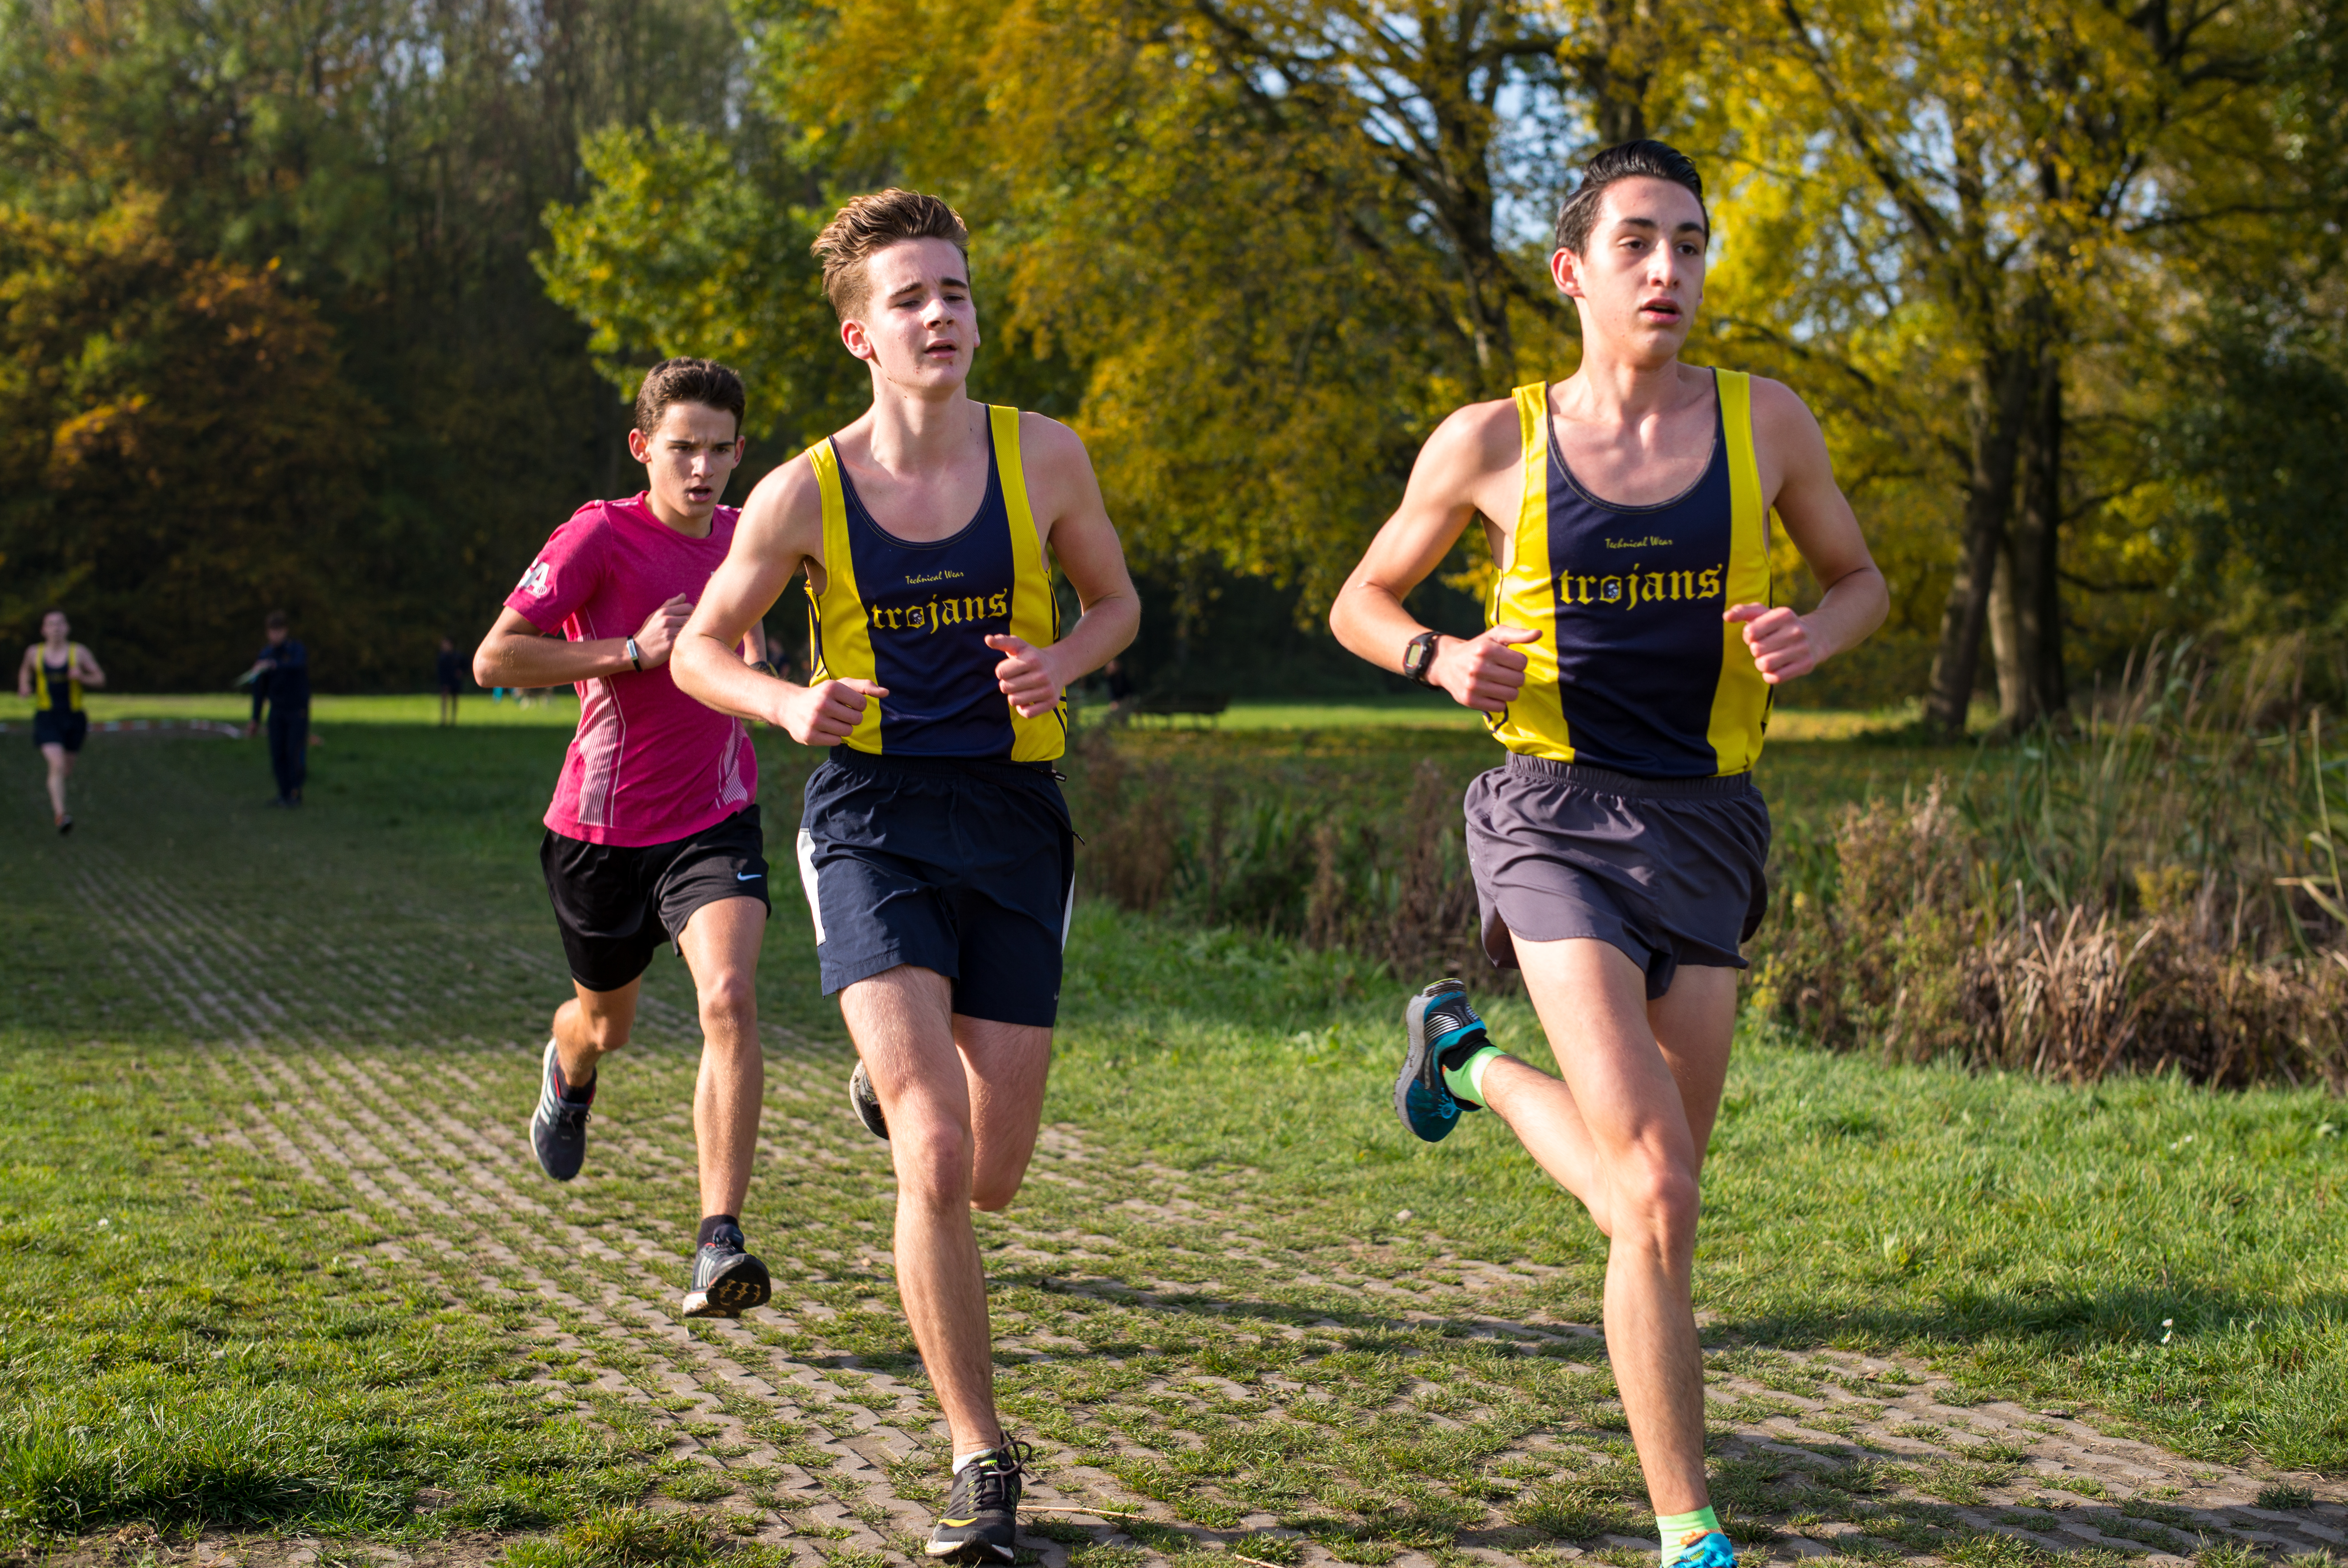
person, running, country, recreation, europe, high, park, jogging, cross, ash, race, competition, woods, holland, hague, amsterdam, netherlands, international, girls, m, team, sports, dutch, boys, 50, school, runners, endurance, junior, leica, 240, summilux, varsity, athletics, meet, bos, isa, amsterdamse, sprint, physical exercise, outdoor recreation, human action, endurance sports, ultramarathon, duathlon, cross country running, half marathon, cross country cycling